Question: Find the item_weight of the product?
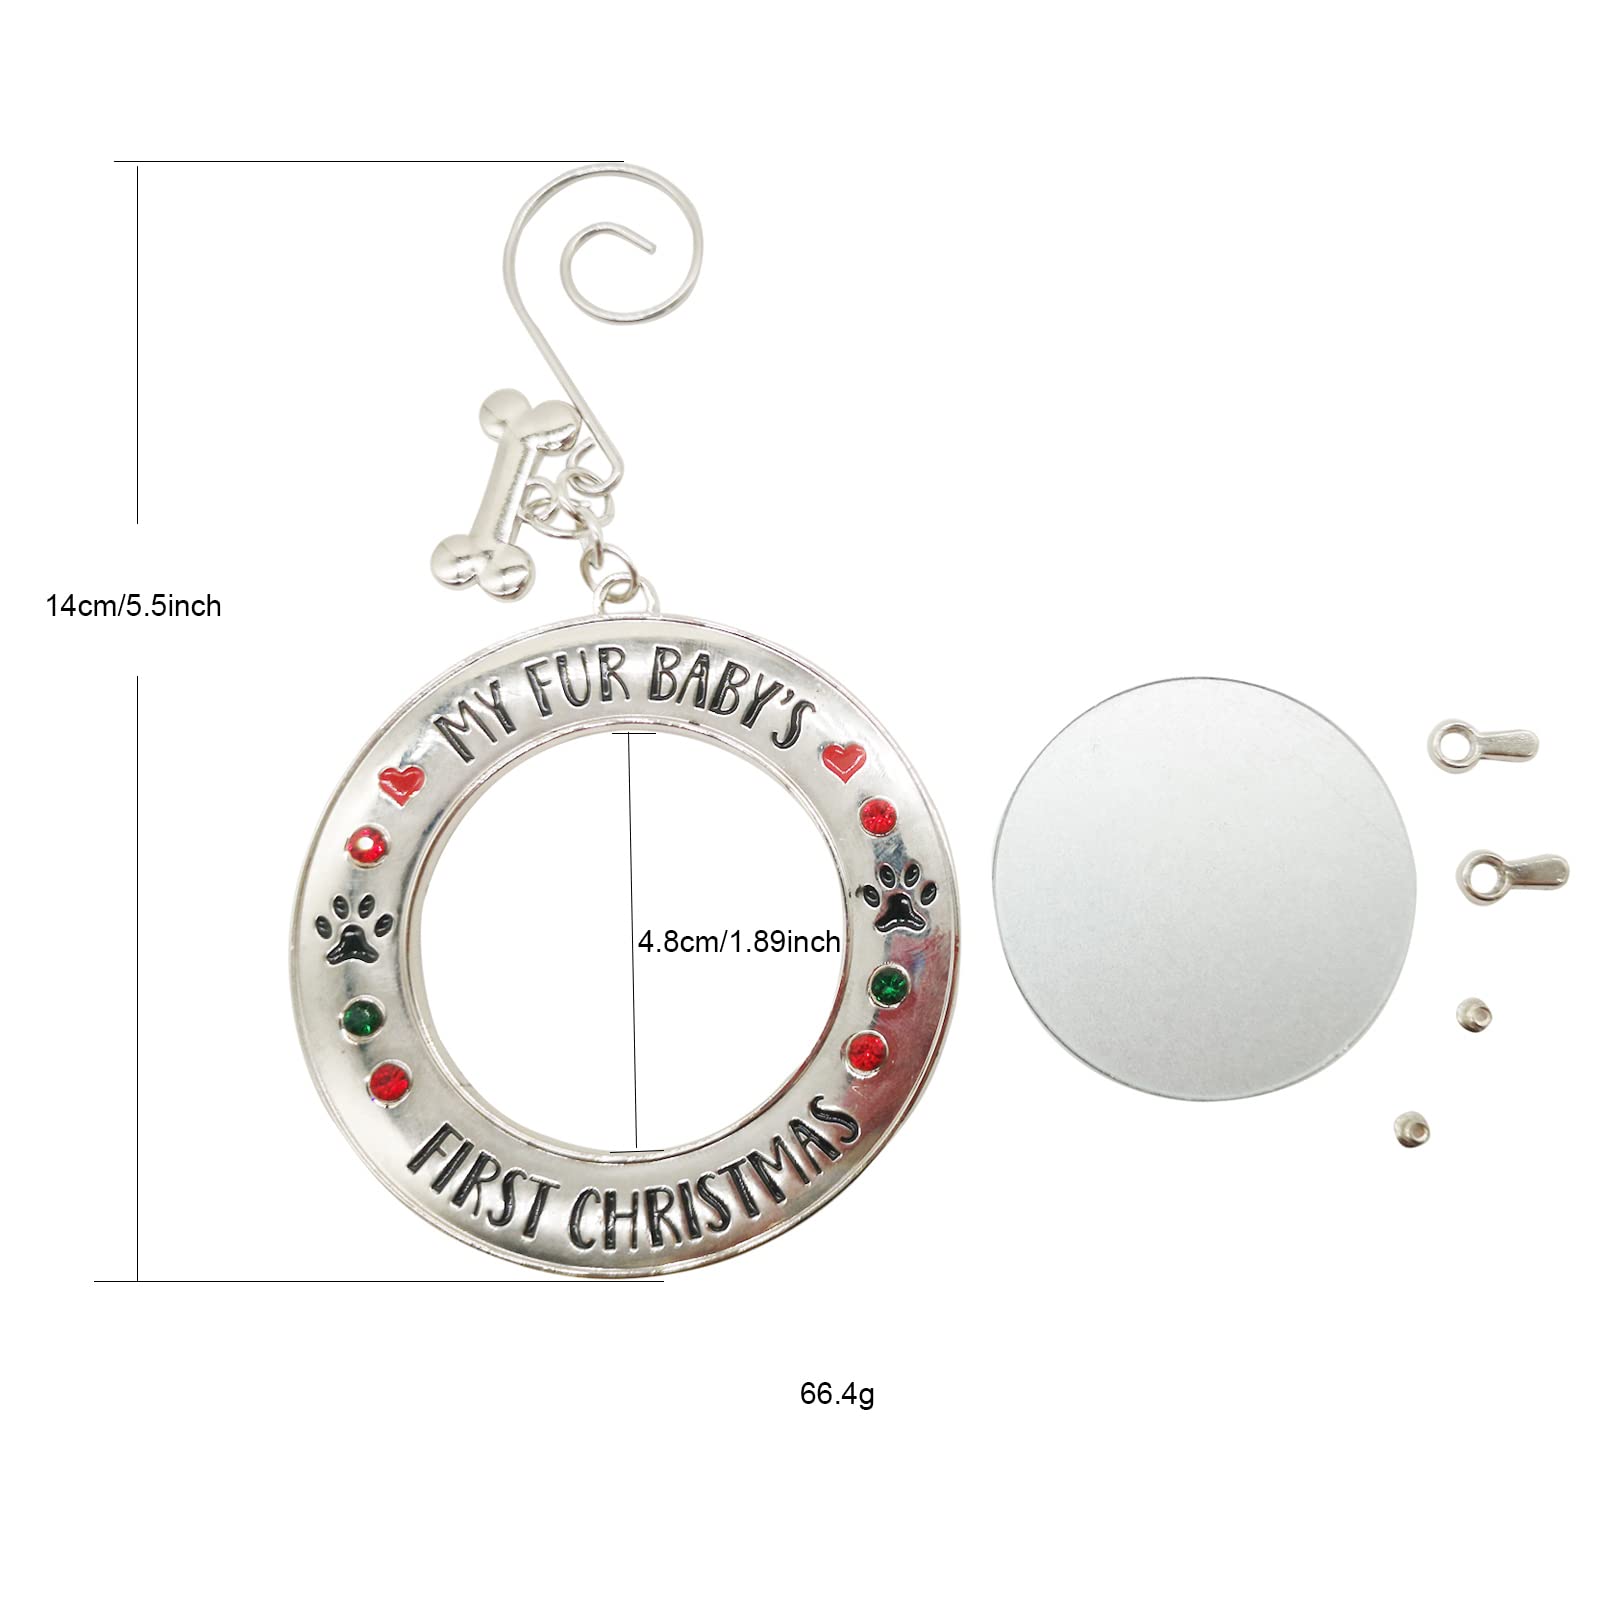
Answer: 66.4 gram